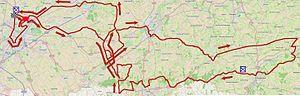
La 67ᵉ édition de Kuurne-Bruxelles-Kuurne a eu lieu le 1ᵉʳ mars 2015. La course fait partie du calendrier UCI Europe Tour 2015 en catégorie 1.1.
Kuurne-Bruxelles-Kuurne est une course cycliste sur route belge. L'épreuve est disputée le dimanche suivant le Circuit Het Nieuwsblad, le dernier dimanche de février ou le premier de mars, et complète le week-end d'ouverture de la saison cycliste belge.